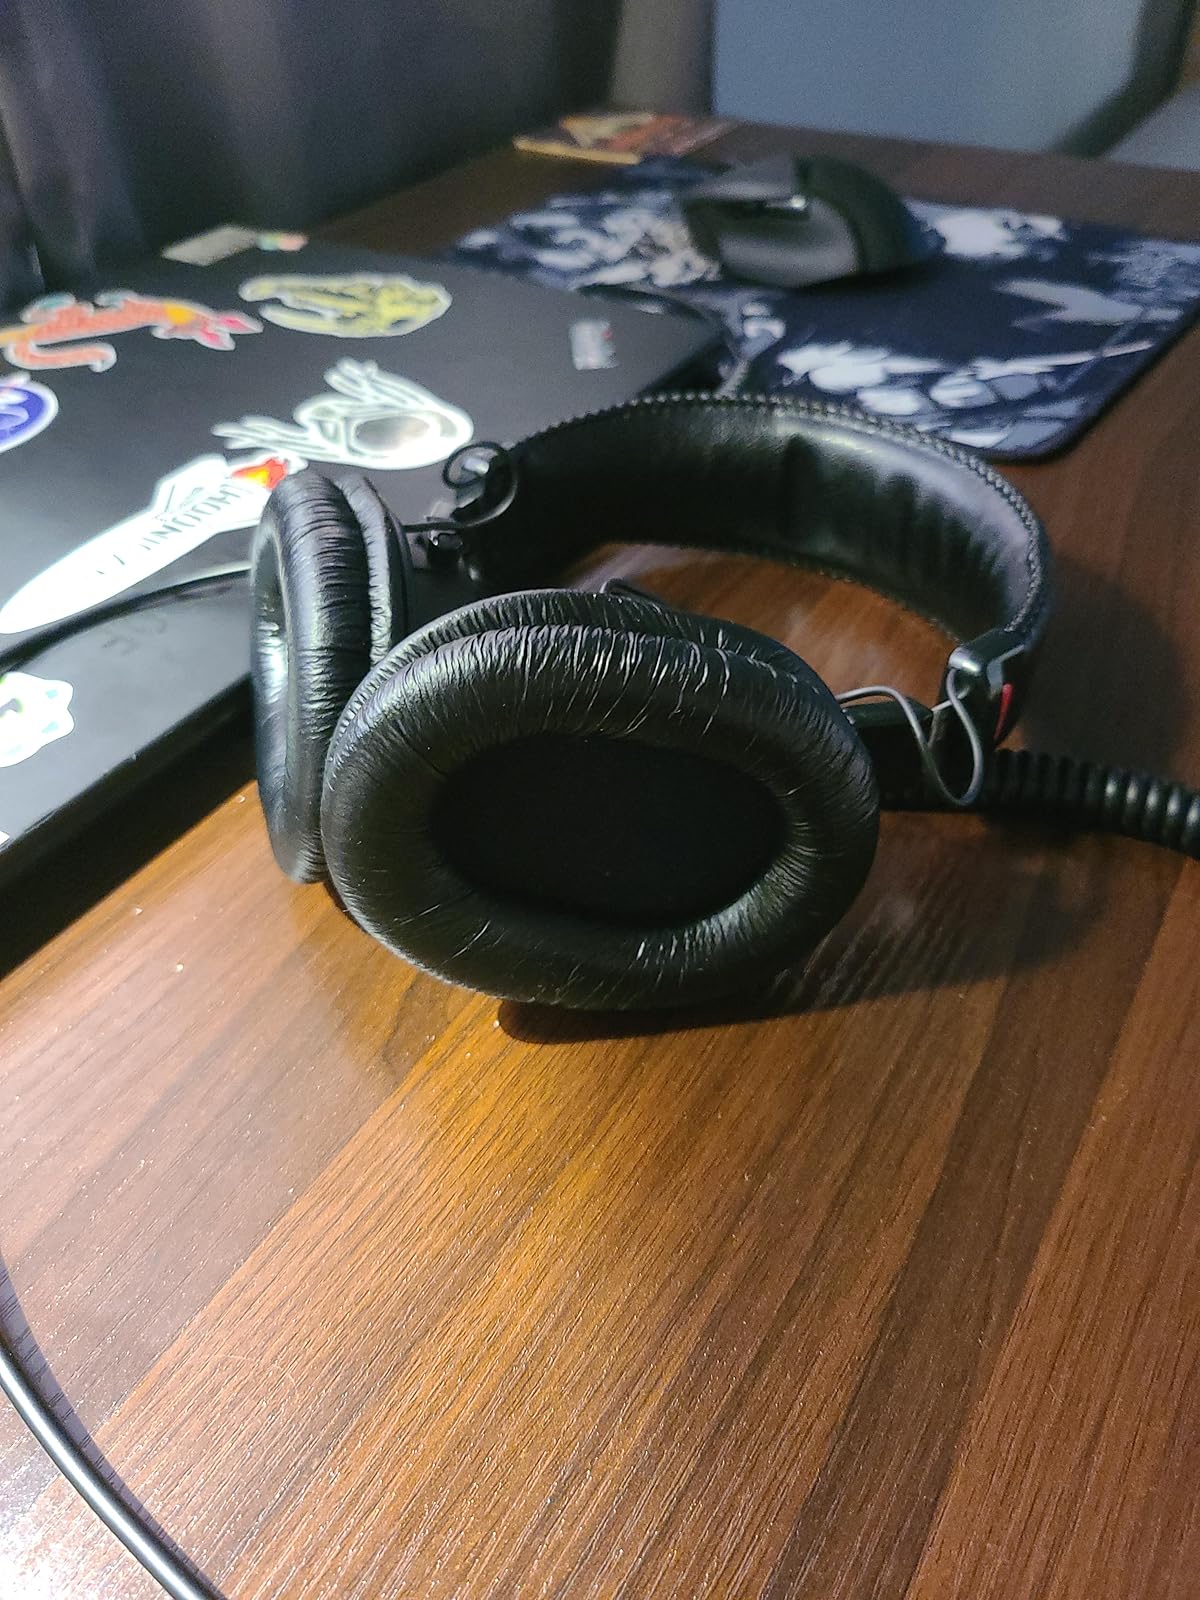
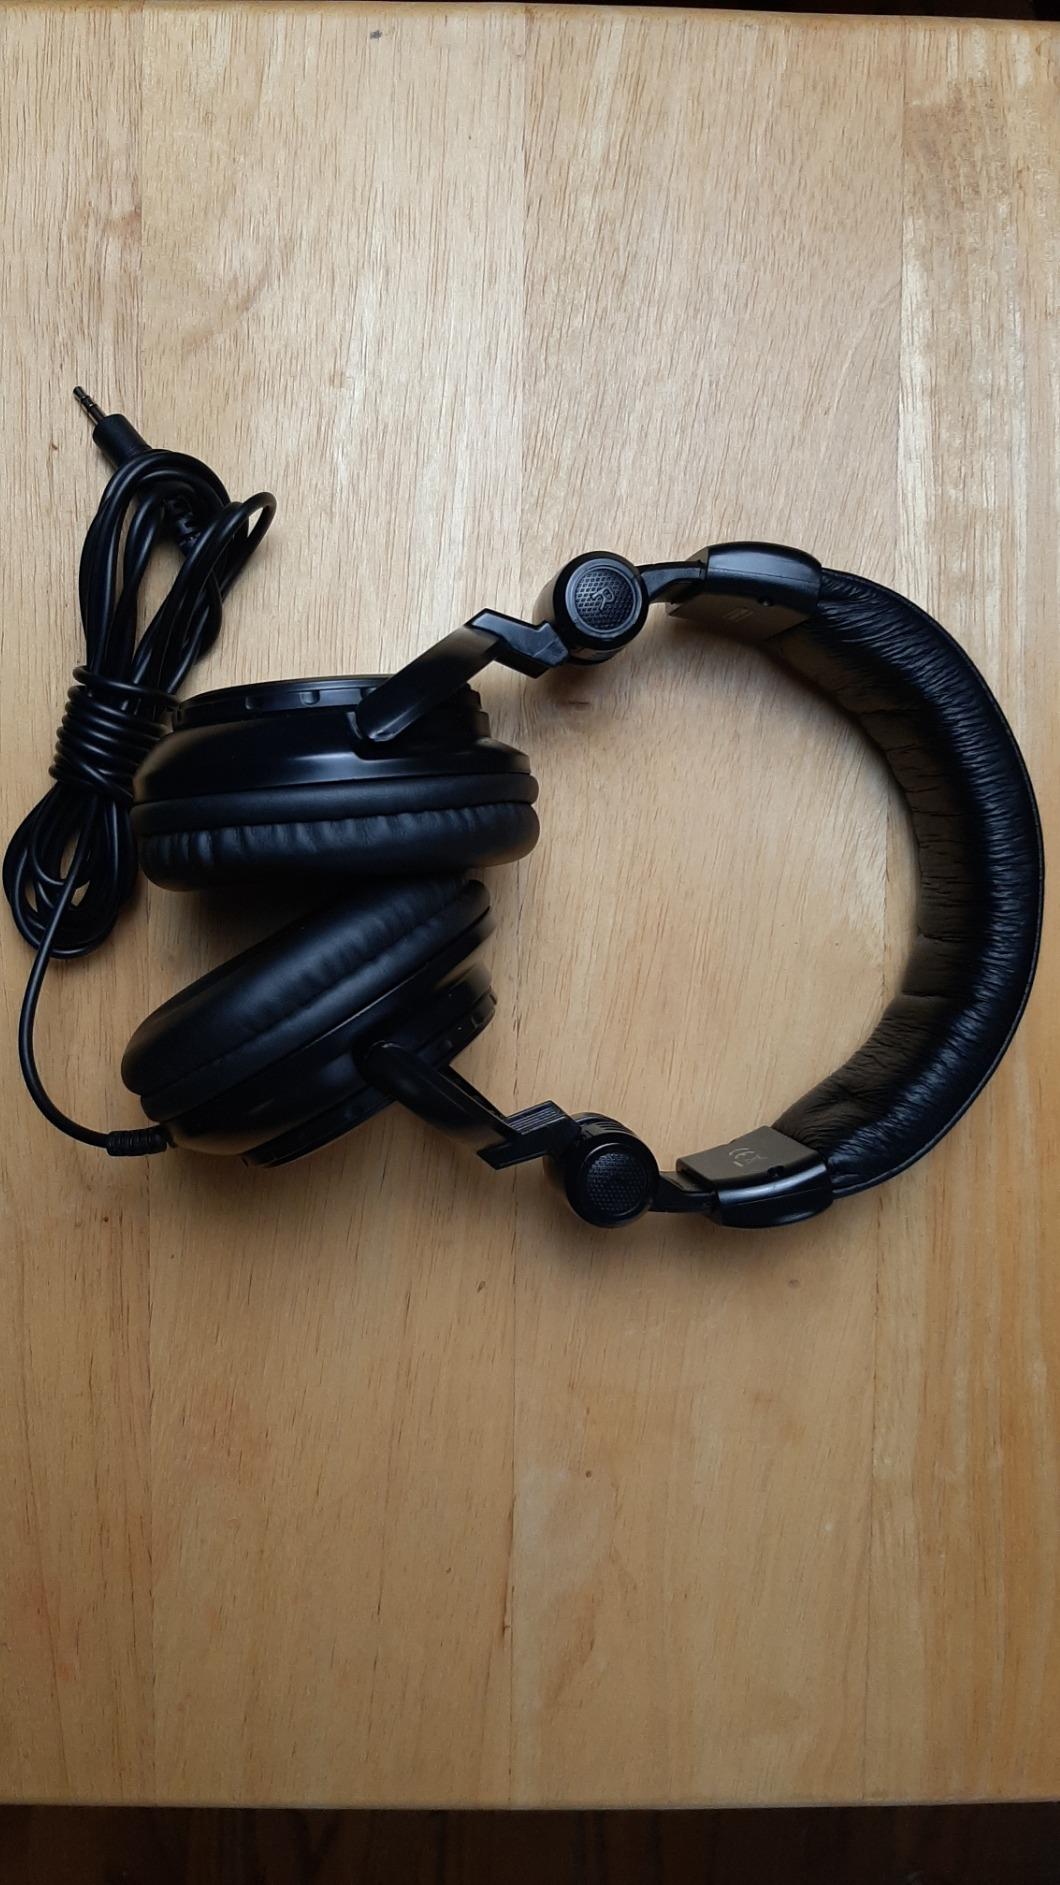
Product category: headphones
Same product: no